WHAK-FM

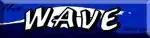
Former logo

The WHAK calls stand for the station's original owner, Harvey A. Klann. Klann is a lifelong resident of Rogers City and World War II veteran.